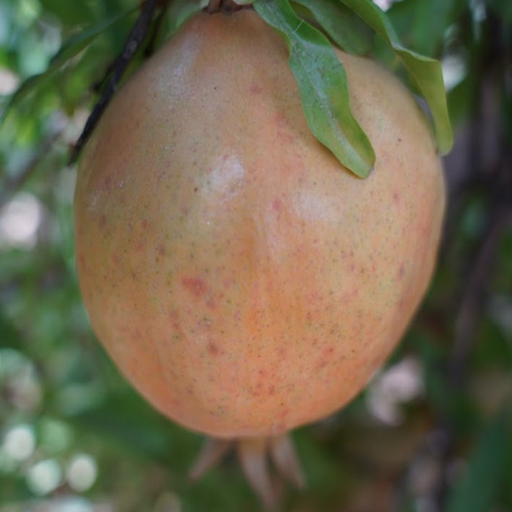
Label: Healthy